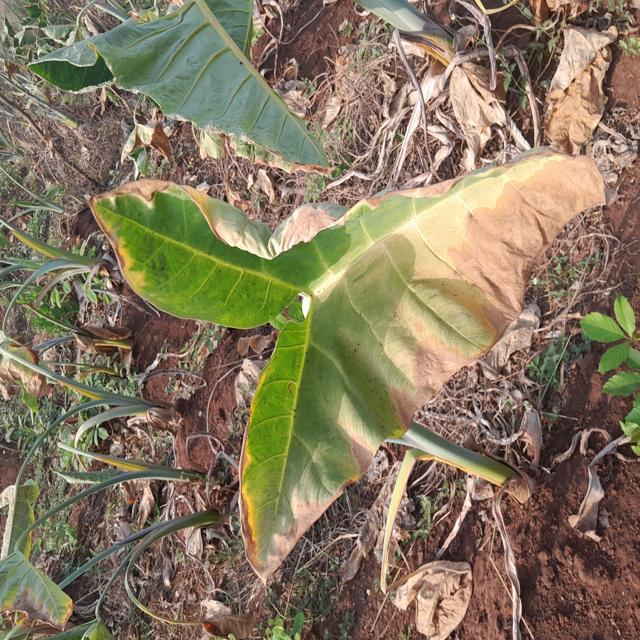
Label: Mid_Blight